Serious Request

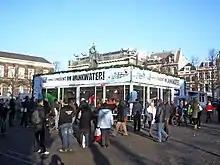
In 2007 the 3FM Glass House moved to a new city for the first time, starting in The Hague

From 19 to 24 December 2005, a glass house was again present at the Neude in Utrecht. That year's DJs were Giel Beelen, Gerard Ekdom and Wouter van der Goes, and the slogan was: "Red een kind in Congo" (Save a child in the Congo). Money was collected for children, some of them former child soldiers, in the Republic of the Congo, raising a total of €2,203,549, including a €1,000,000 contribution from the Dutch government. The appeal was awarded the 2006 "Gouden Radio-Oortje" for best radio program of the year. The song "Multiply" by Jamie Lidell became the 'Serious Request anthem' for the edition.